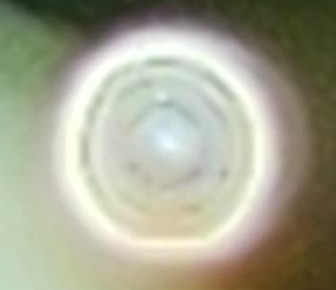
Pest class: stink_bug